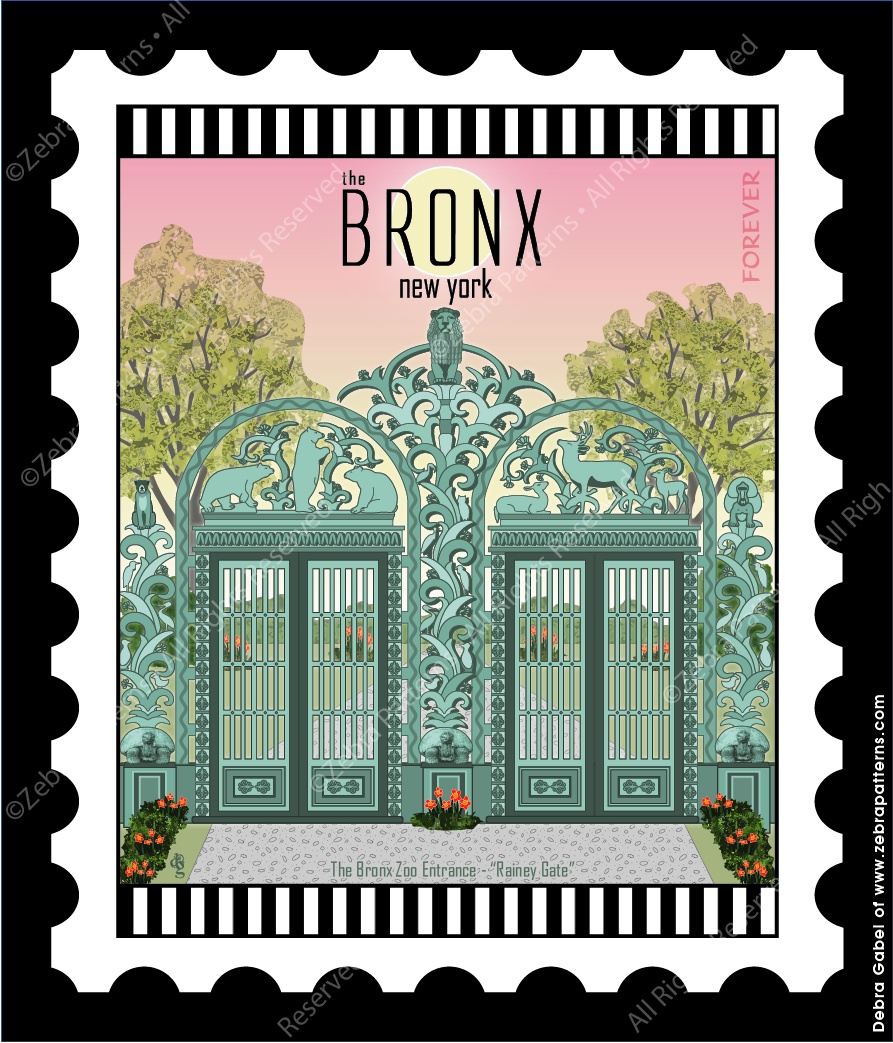
Bronx New York
Stamps are one of Zebra Patterns' signature products. H undreds of destinations and themes - growing monthly - illustrating life's journeys - Where Ya' Been - for you, family and friends! 100% cotton. 6" x 7" Mini Stamps and 18" x 21" Stamp Panels. View/buy from here, or from the grouped sub-categories menu at left. Also see Scrapbooking for Quilters™ product category for themed patterns, printed fabric stickers, banners, full project background panels and printable sticker downloads for your Where Ya' Been projects! Think Scrapbooking for Quilters™ and decorate your Where Ya' Been projects with fun and fanciful fabric stickers and banners!
Brand: Zebra Patterns
Category: Arts & Entertainment > Hobbies & Creative Arts > Arts & Crafts > Art & Crafting Materials > Textiles > Printable Fabric > Printable Cotton